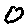
Label: 0